Tarlac–Pangasinan–La Union Expressway

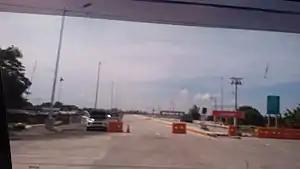
Pozorrubio Interchange under construction in Manila North Road in the town of Pozorrubio, Pangasinan

In December 2014, Dumol projected that the last section, covering from Urdaneta to Rosario and including an exit in Pozorrubio, would be completed some time in 2015. However, there were delays in the implementation of the project, which included a highly disputed proposal to divert the exit away to San Fabian in Pangasinan. The DPWH and the PIDC announced in July 2015 that they will continue to follow the original plan for the last phase exiting in Rosario, adding that this last phase would be completed by the following year, 2016.